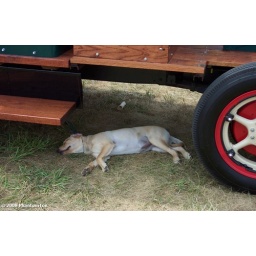
cars show dog under antique truck